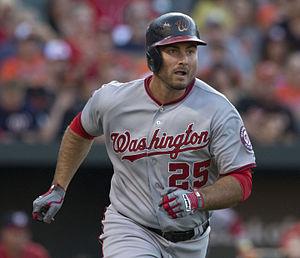
Clinton Michael Robinson est un joueur de premier but des Nationals de Washington de la Ligue majeure de baseball.